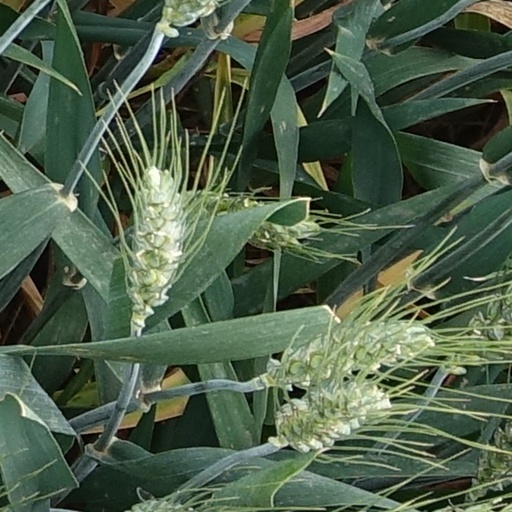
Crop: wheat